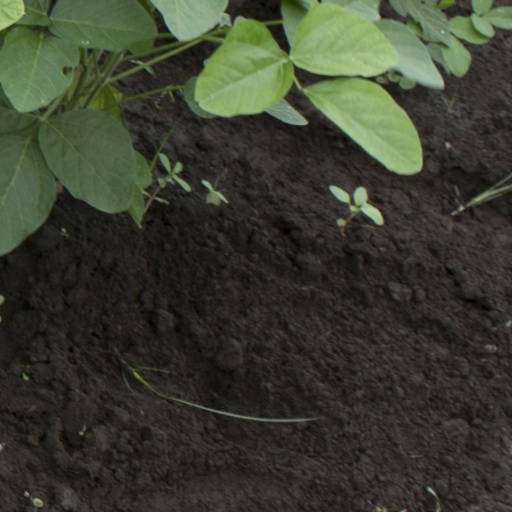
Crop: soybean